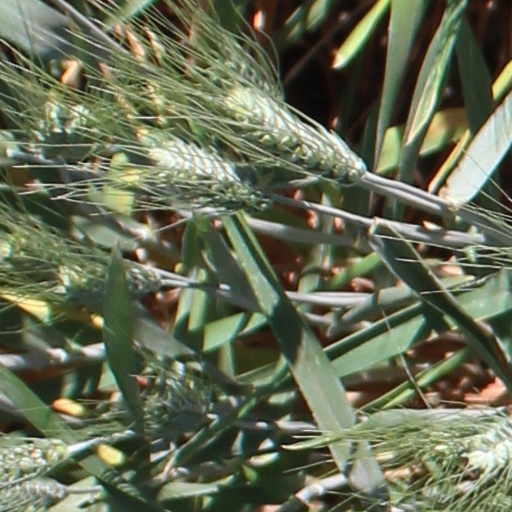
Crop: wheat